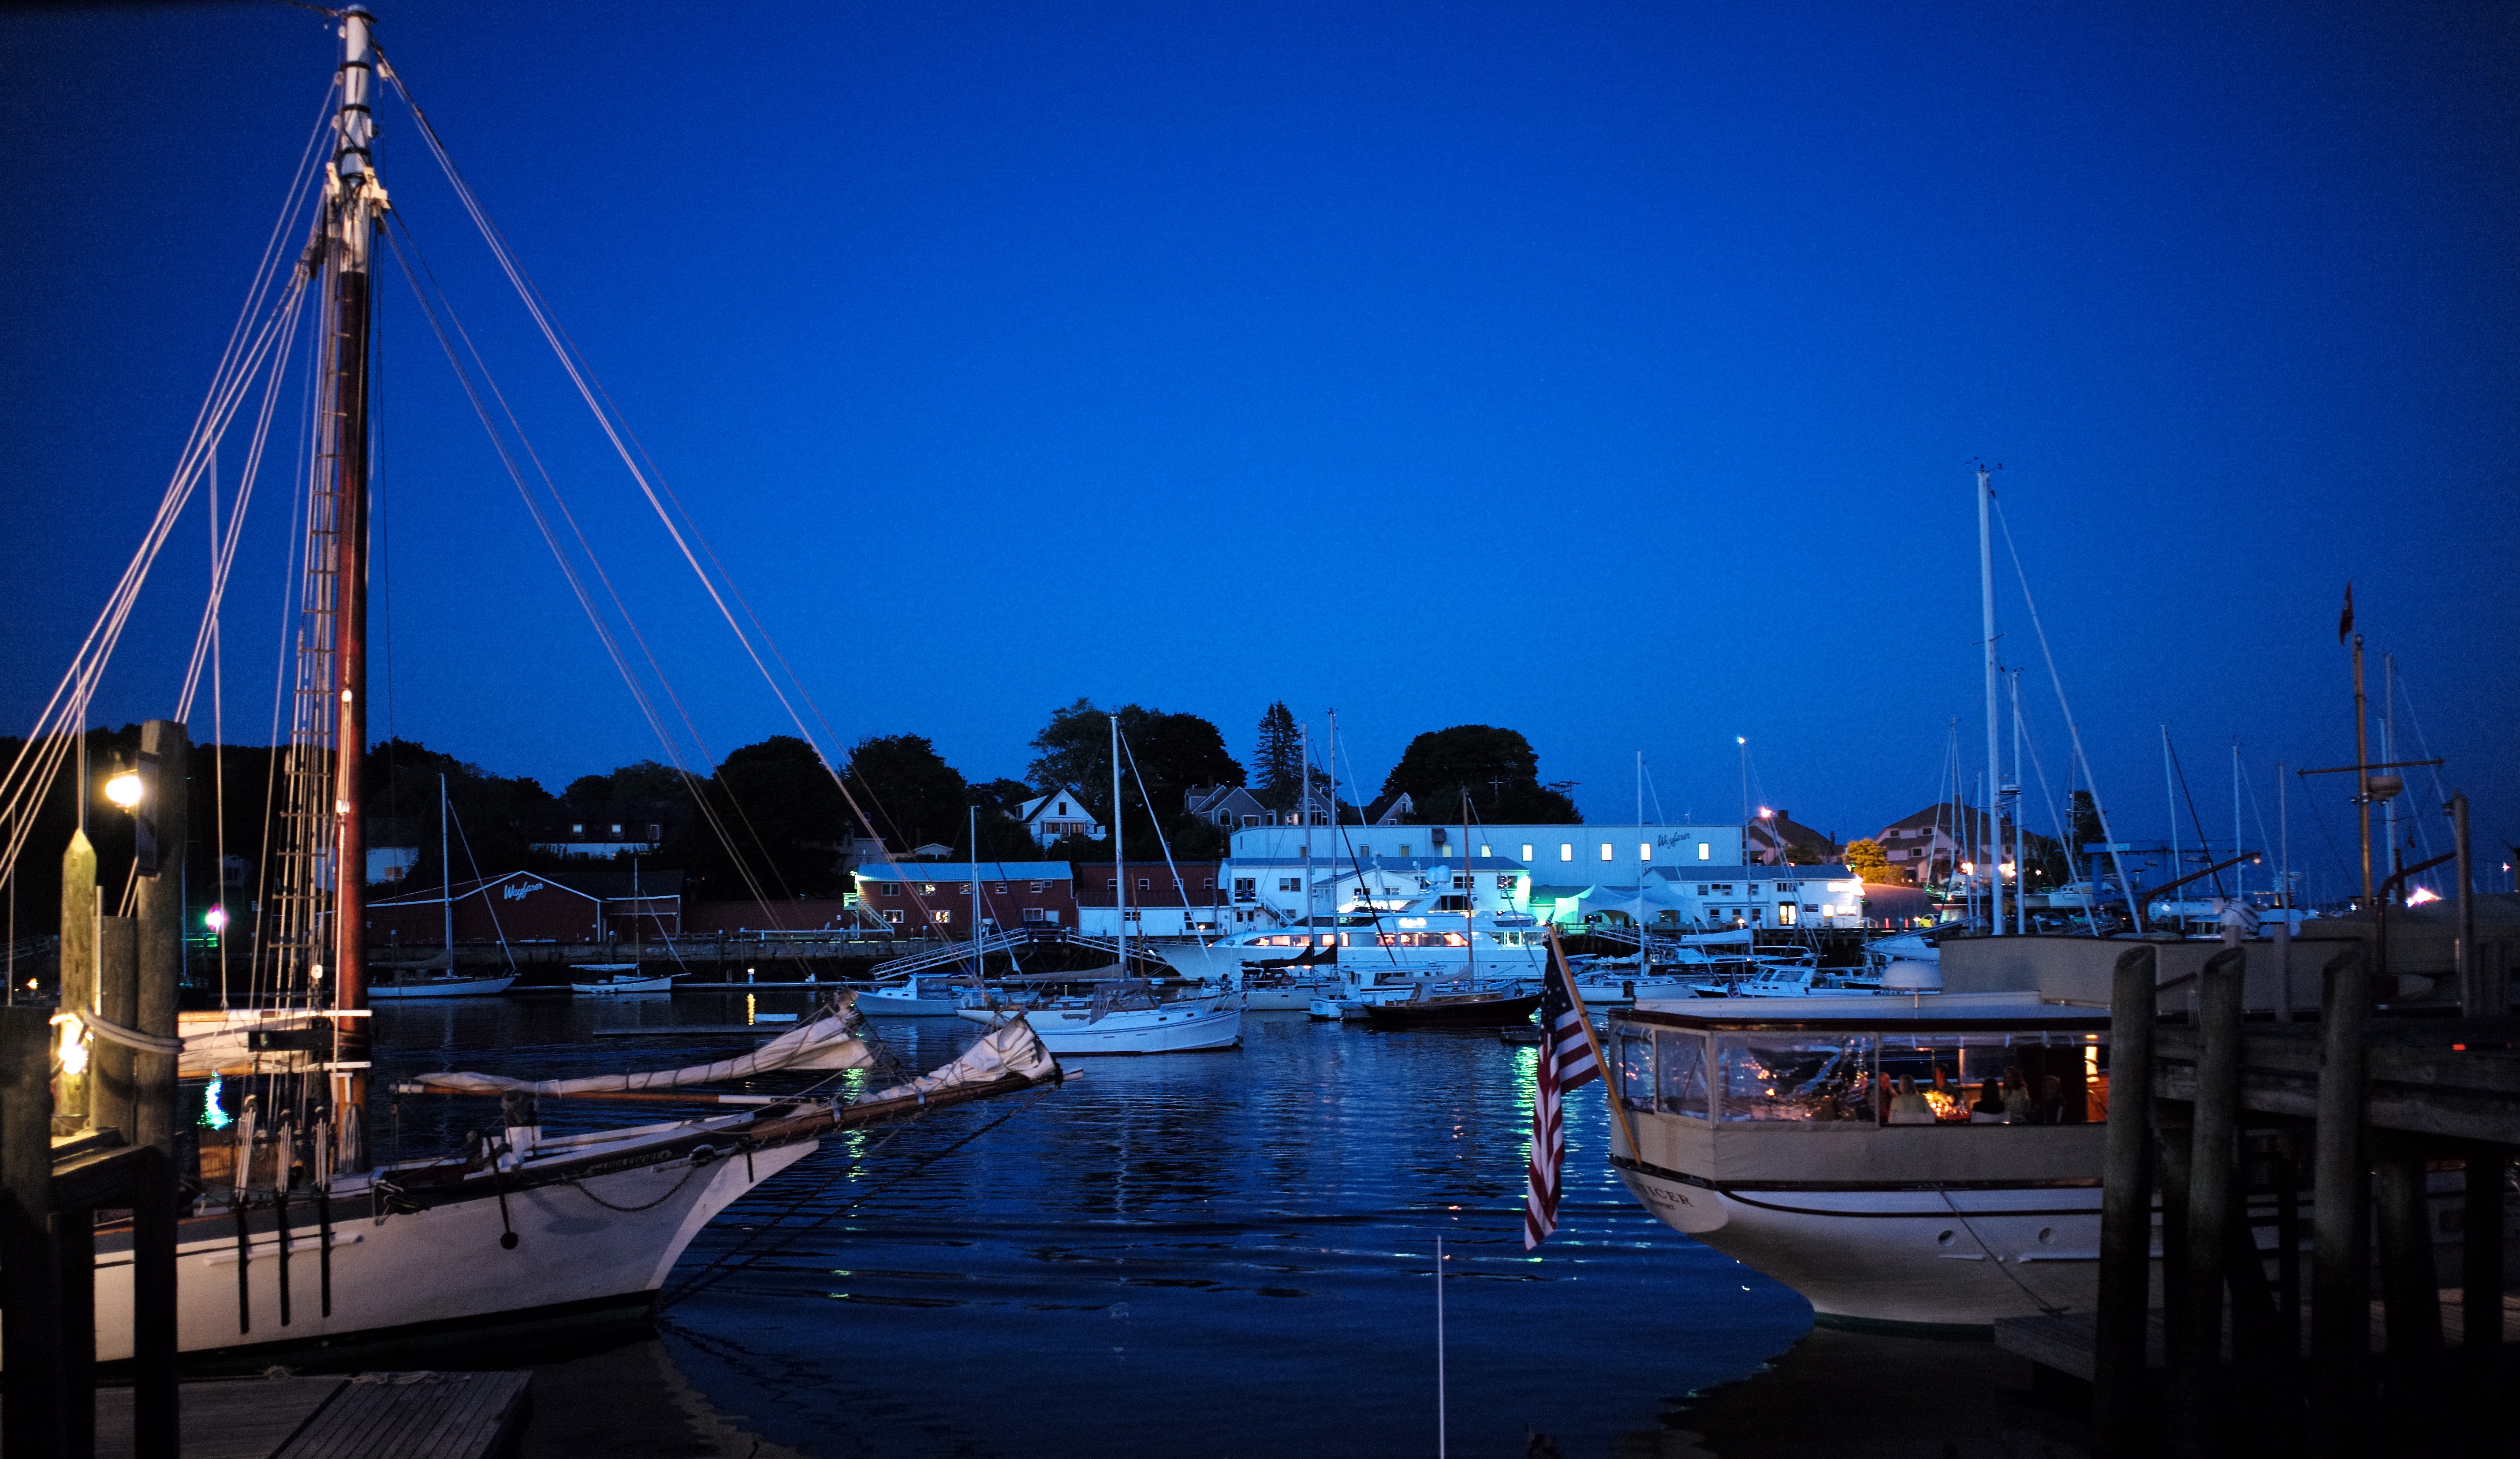
sea, dock, boat, night, hour, cityscape, summer, dusk, evening, reflection, vehicle, mast, sailing, usa, bay, harbor, blue, marina, port, m, boats, ships, sail, 28, f2, leica, 240, summicron, maine, yachts, camden, asph, sailboats